Bronx General Post Office

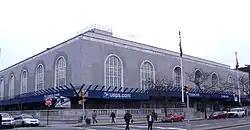
Bronx Post Office, March 2010

The Bronx General Post Office (also known as the Bronx Central Post Office or Bronx Central Annex) is a historic post office building at 558 Grand Concourse in the South Bronx in New York City, New York, U.S. Designed by Thomas Harlan Ellett, the four-story structure was completed in 1937 for the United States Post Office Department and later served as a United States Postal Service (USPS) branch. The interior includes a series of 13 murals created by Ben Shahn and Bernarda Bryson for the U.S. Treasury Department's Section of Fine Arts. The building's facade and interior are New York City designated landmarks, and the structure is on the National Register of Historic Places.